Popular music in Sweden

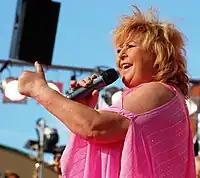
Kikki Danielsson broke through with Wizex in the 1970s.

The term "dansband" was coined around 1970, when Swedish popular music developed a signature style with brightly characterized lyrics and catchy melodies. The following decade became the golden era of dansband music, with groups like Thorleifs, Flamingokvintetten, Ingmar Nordströms, Wizex and Matz Bladhs rising to popularity in Sweden. In 1977, the song "Beatles", performed by Swedish dansband Forbes, won the Swedish Melodifestivalen 1977 and finished 18th (last) in the Eurovision Song Contest 1977.